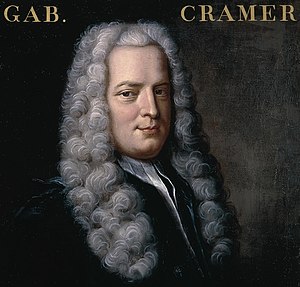
Gabriel Cramer
Gabriel Cramer var en schweizisk matematiker.